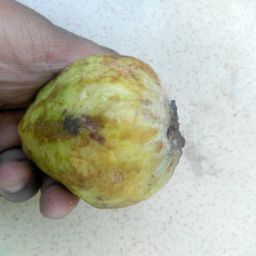
Fruit: Guava
Quality: Bad